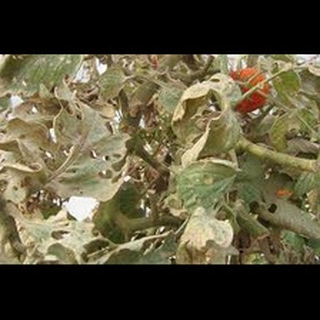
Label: wheat_mite